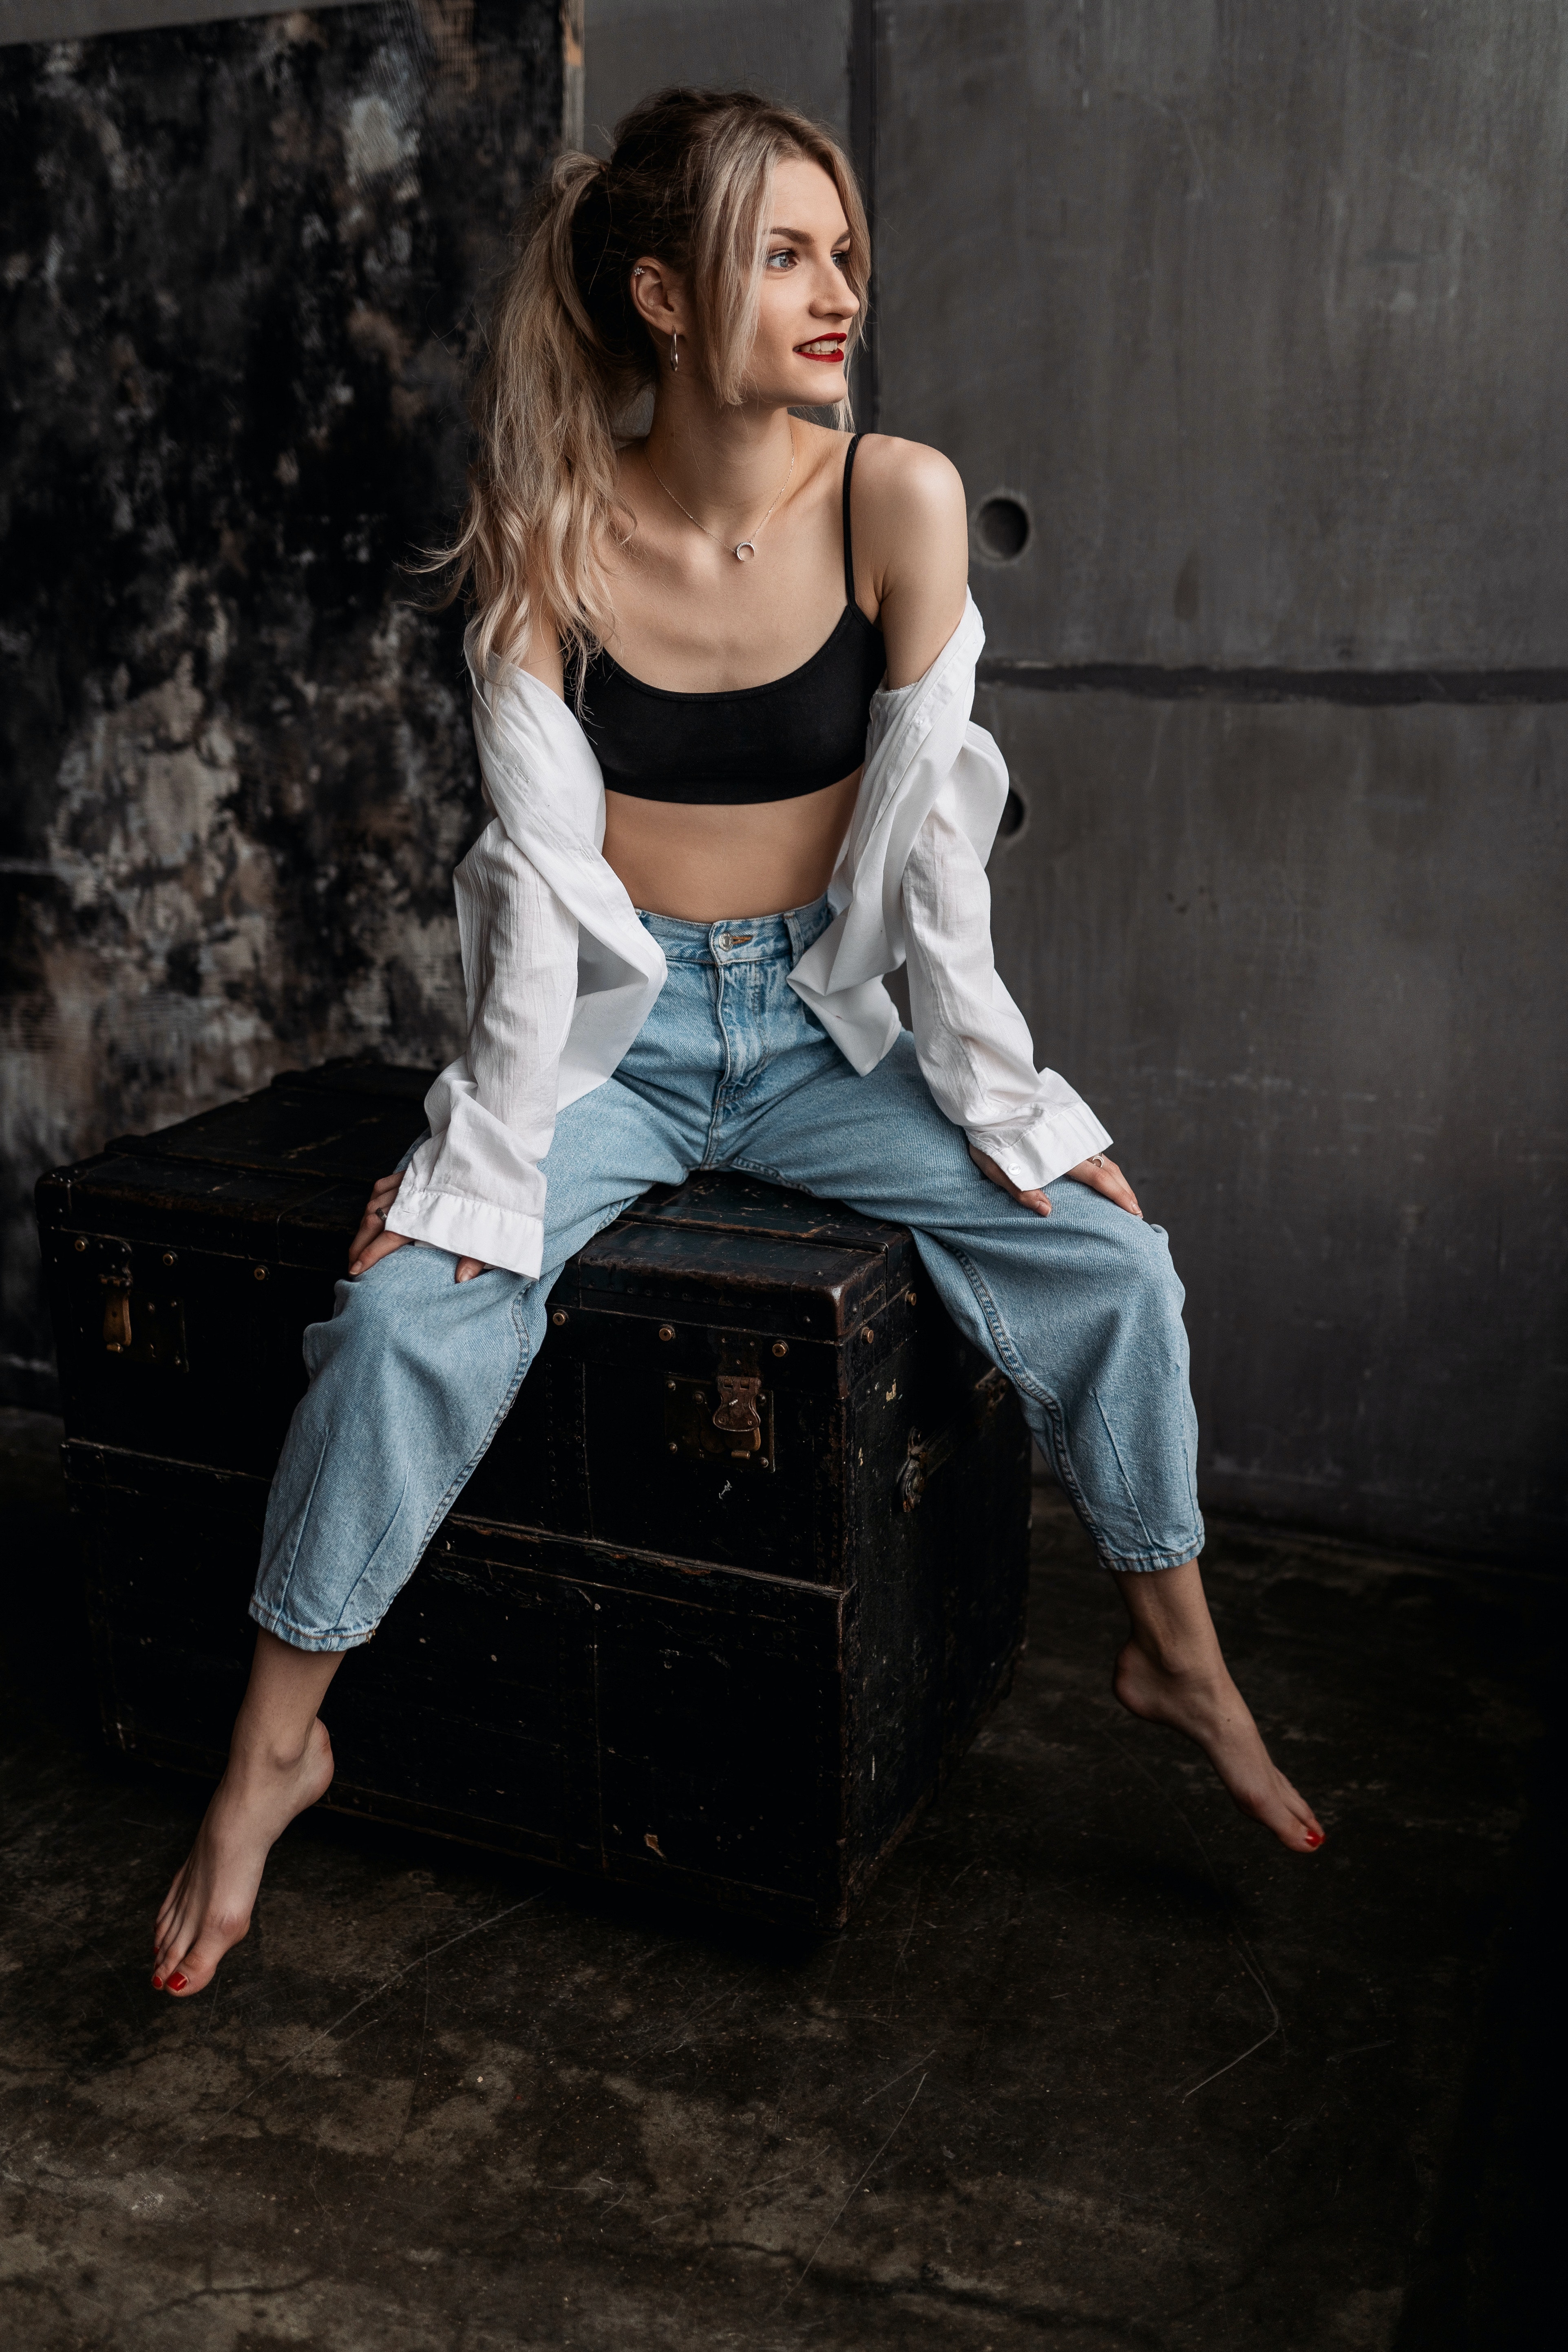
woman, shoe, leg, flash photography, waist, thigh, knee, eyewear, street fashion, fashion design, wood, fashion model, art model, bench, human leg, foot, denim, sitting, fur, stairs, boot, darkness, brown hair, barefoot, belt, necklace, abdomen, t shirt, flesh, portrait photography, bag, illustration, photo shoot, leather